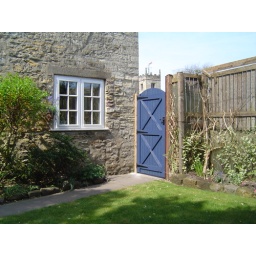
My little back garden with the church peeking over the gate, wish the stoopid road wasn't there....